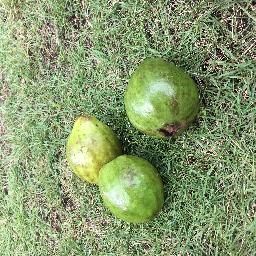
Fruit: Guava
Quality: Good